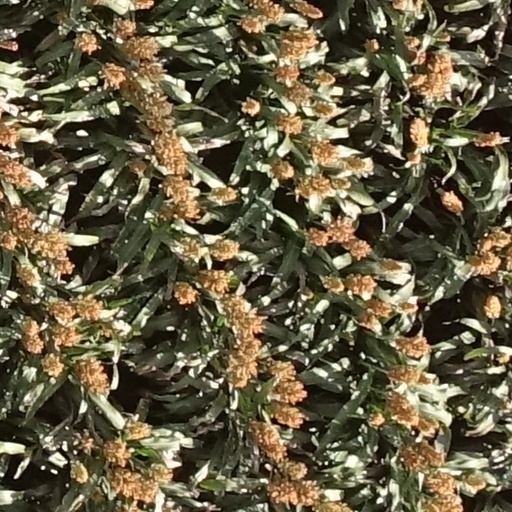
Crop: sorghum